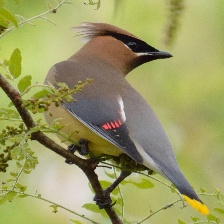
Species: CEDAR WAXWING
Scientific name: BOMBYCILLA CEDRORUM